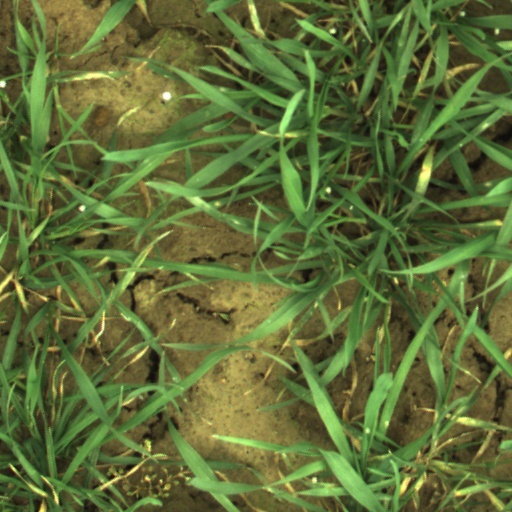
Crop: wheat